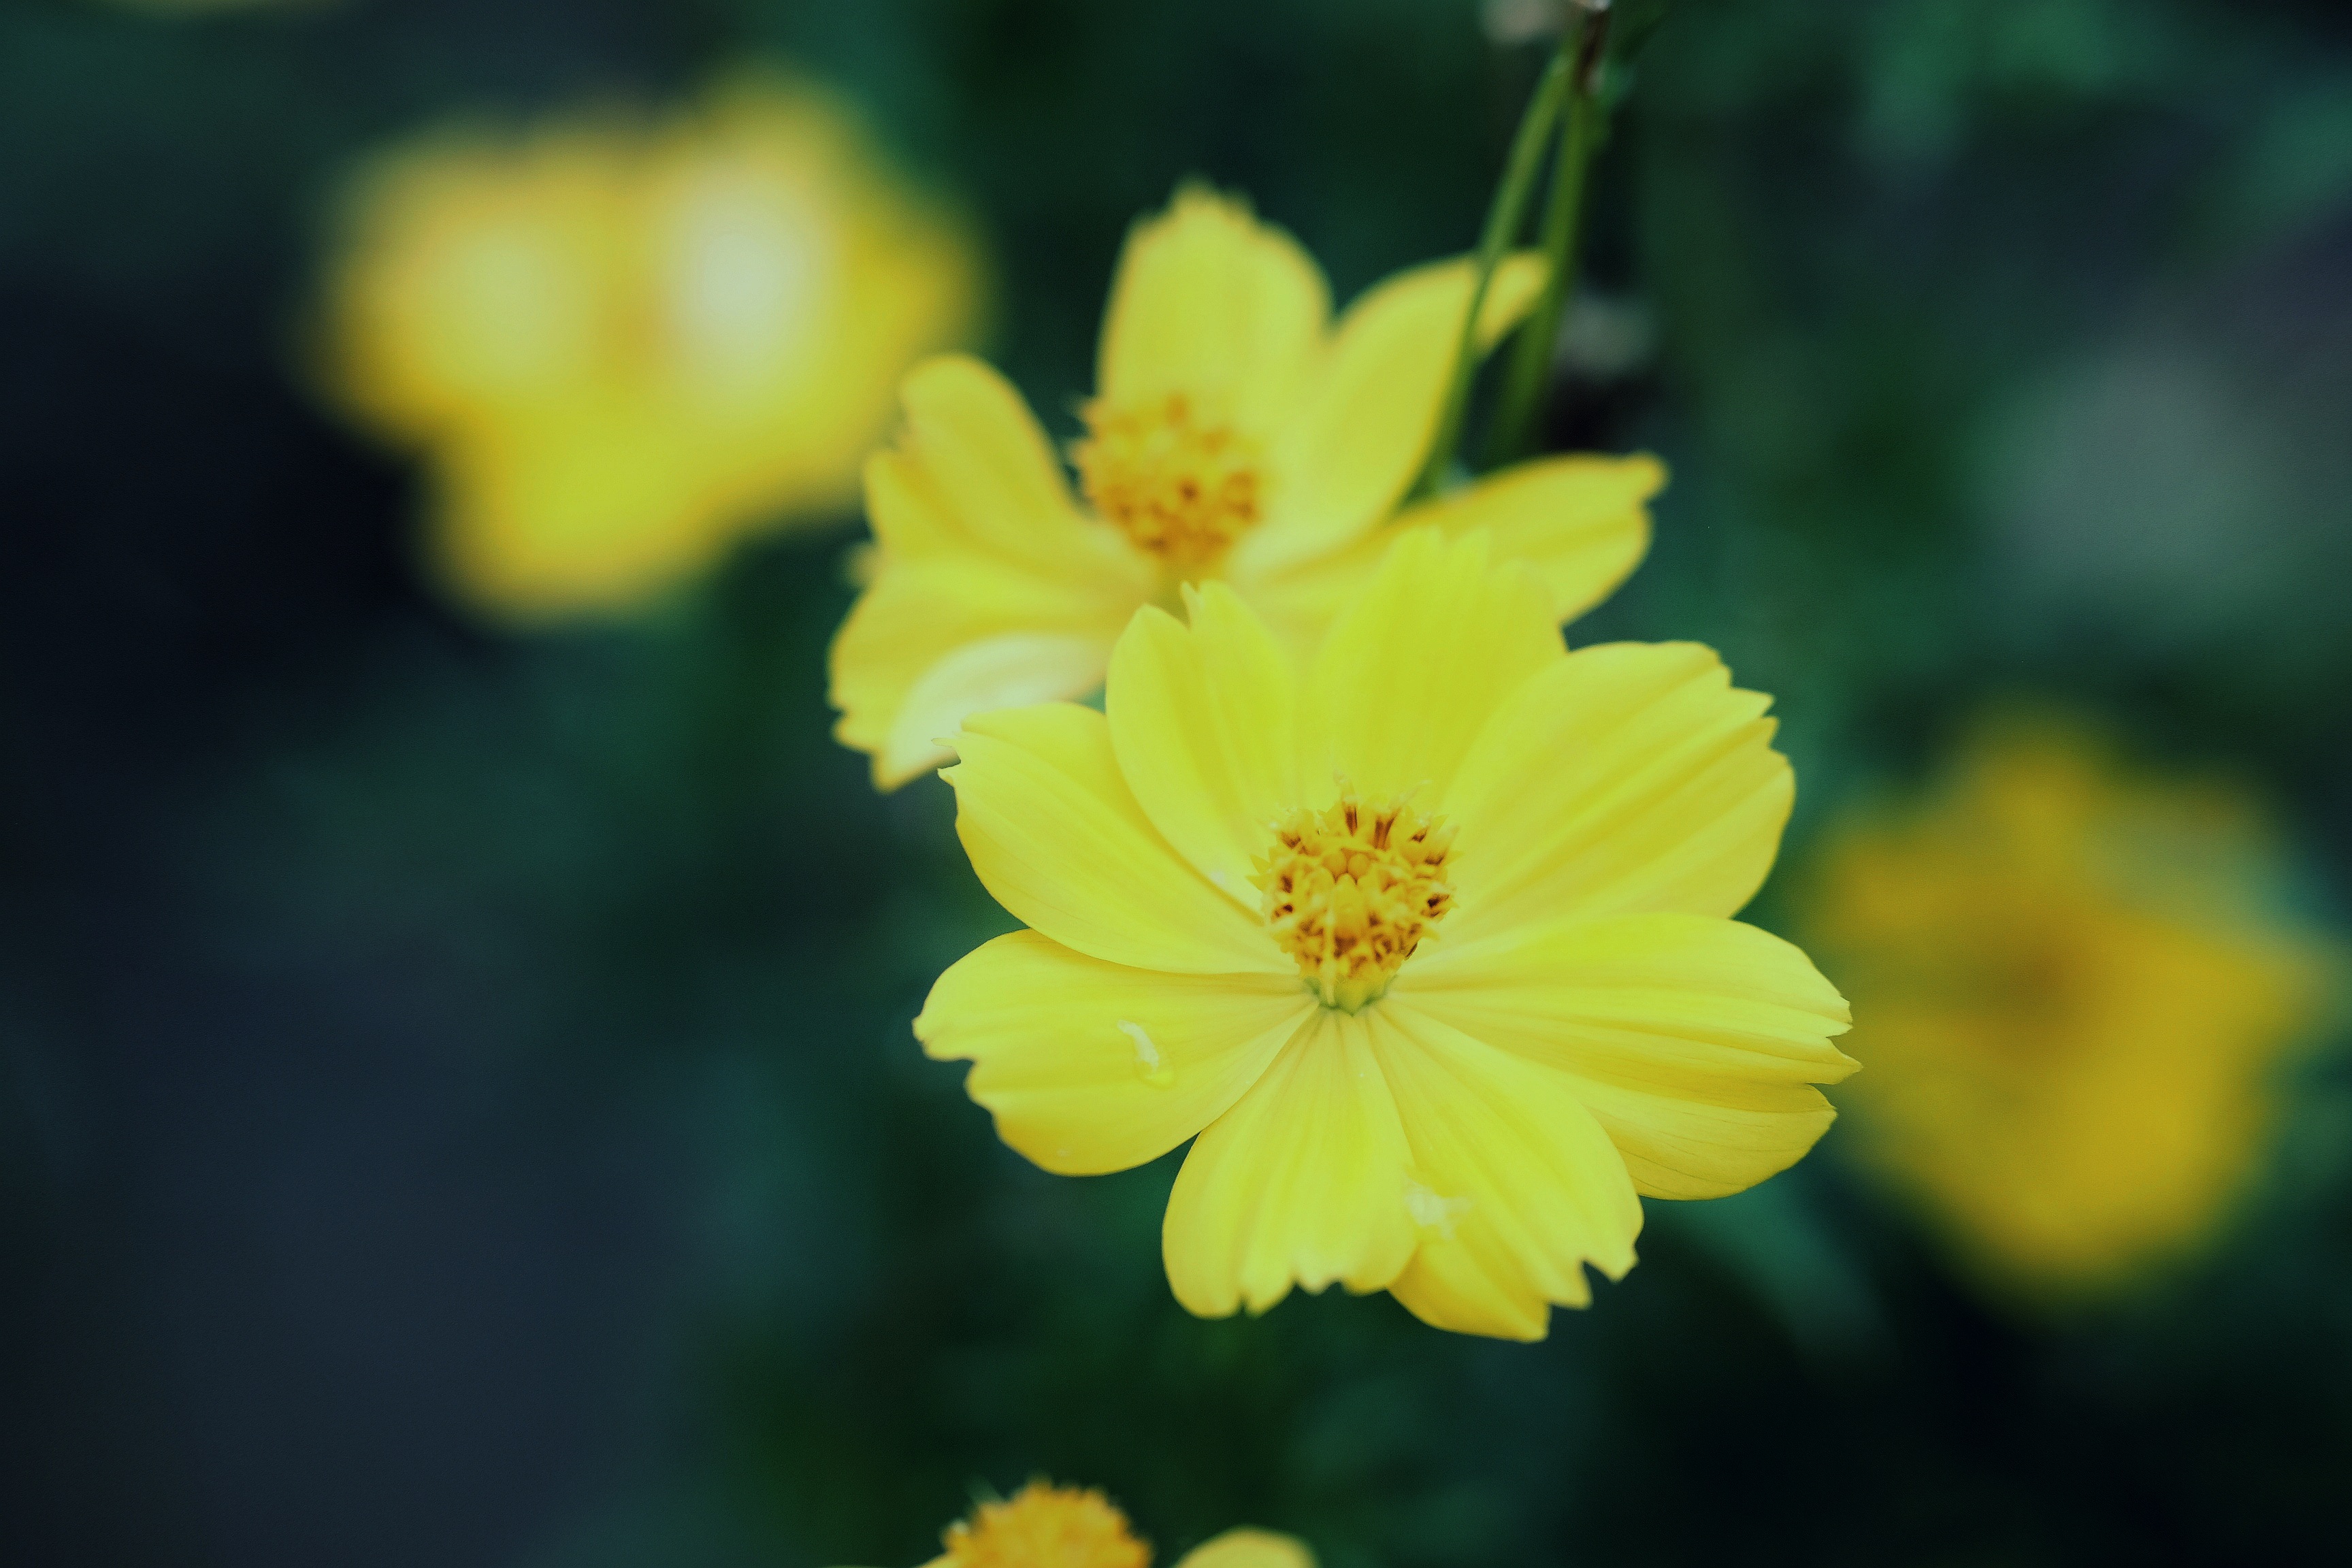
flower, plant, petal, botany, grass, flowering plant, annual plant, close up, daisy family, pollen, herbaceous plant, Cosmos caudatus, cosmos, macro photography, garden cosmos, plant stem, wildflower, sky, Pedicel, peach